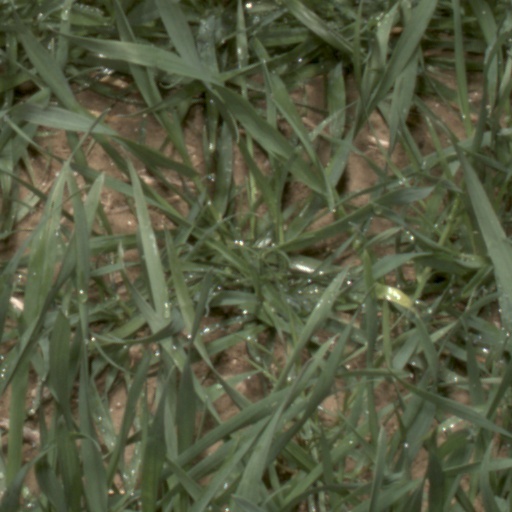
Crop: wheat